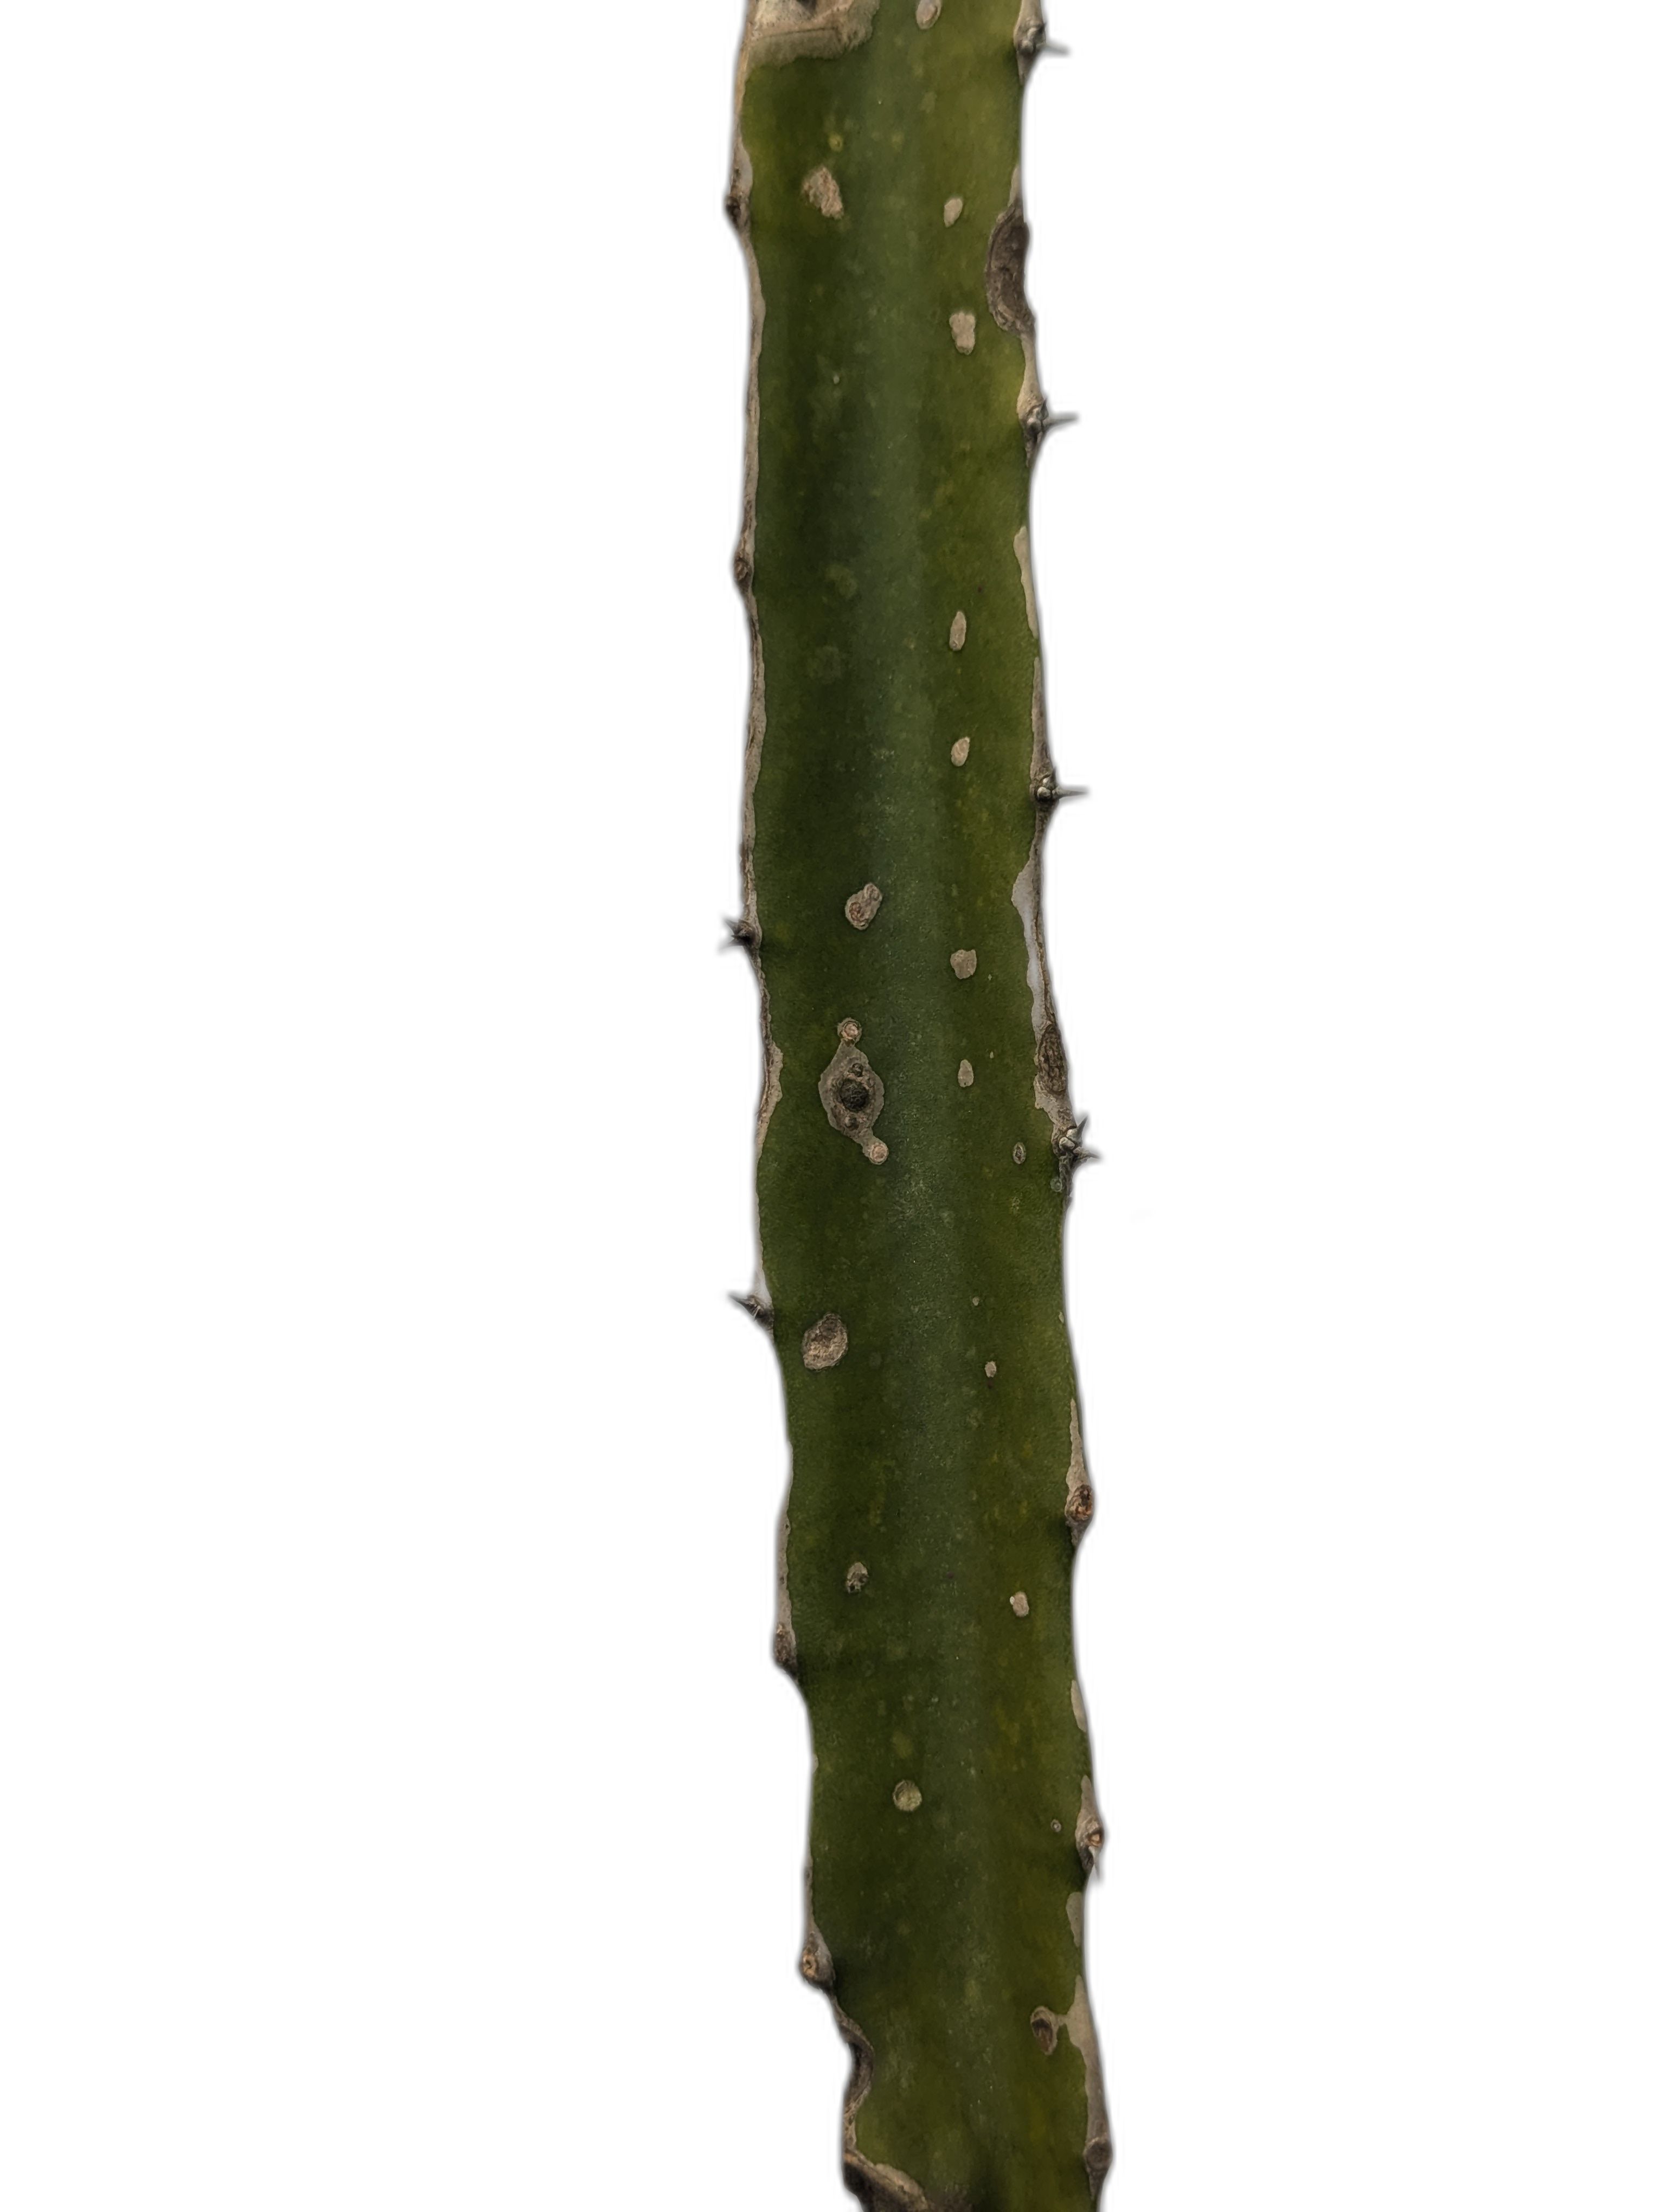
Label: Good leaf